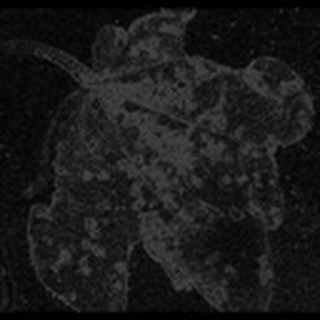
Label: cotton_bacterial_blight